James P. Clarke

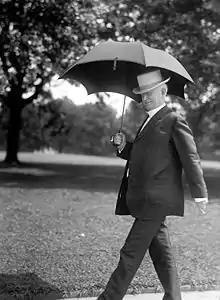
James Paul Clarke

Eight years into his legal career, Clarke won election to the Arkansas House of Representatives to represent Phillips County in 1886. He was seated alongside R. B. Macon and J. N. Donohoo in the 26th Arkansas General Assembly on January 10, 1887. Following a single term in the Arkansas House, Clarke won election to the Arkansas Senate. Clarke represented the 14th District, which covered Phillips and Lee counties beginning with the 27th Arkansas General Assembly. In 1891, he was elected President of the Arkansas Senate for the 28th Arkansas General Assembly.